Conductor pipe

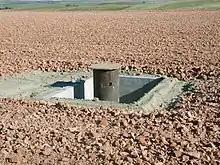
Conductor Casing

In the offshore drilling industry, the conductor pipe is set in the seabed, and is a key structural foundation for the subsea wellhead. When drilling an offshore well, a marine riser is connected to the well, and this is subjected to large environmental forces such as current and waves which are transferred to the conductor. The forces can be large and also cyclical which can potentially cause fatigue damage to the conductor, especially in harsh environmental conditions. A Conductor tensioner unit (CTU) can be used in shallow water on jackup rig to withstand such damaging forces.